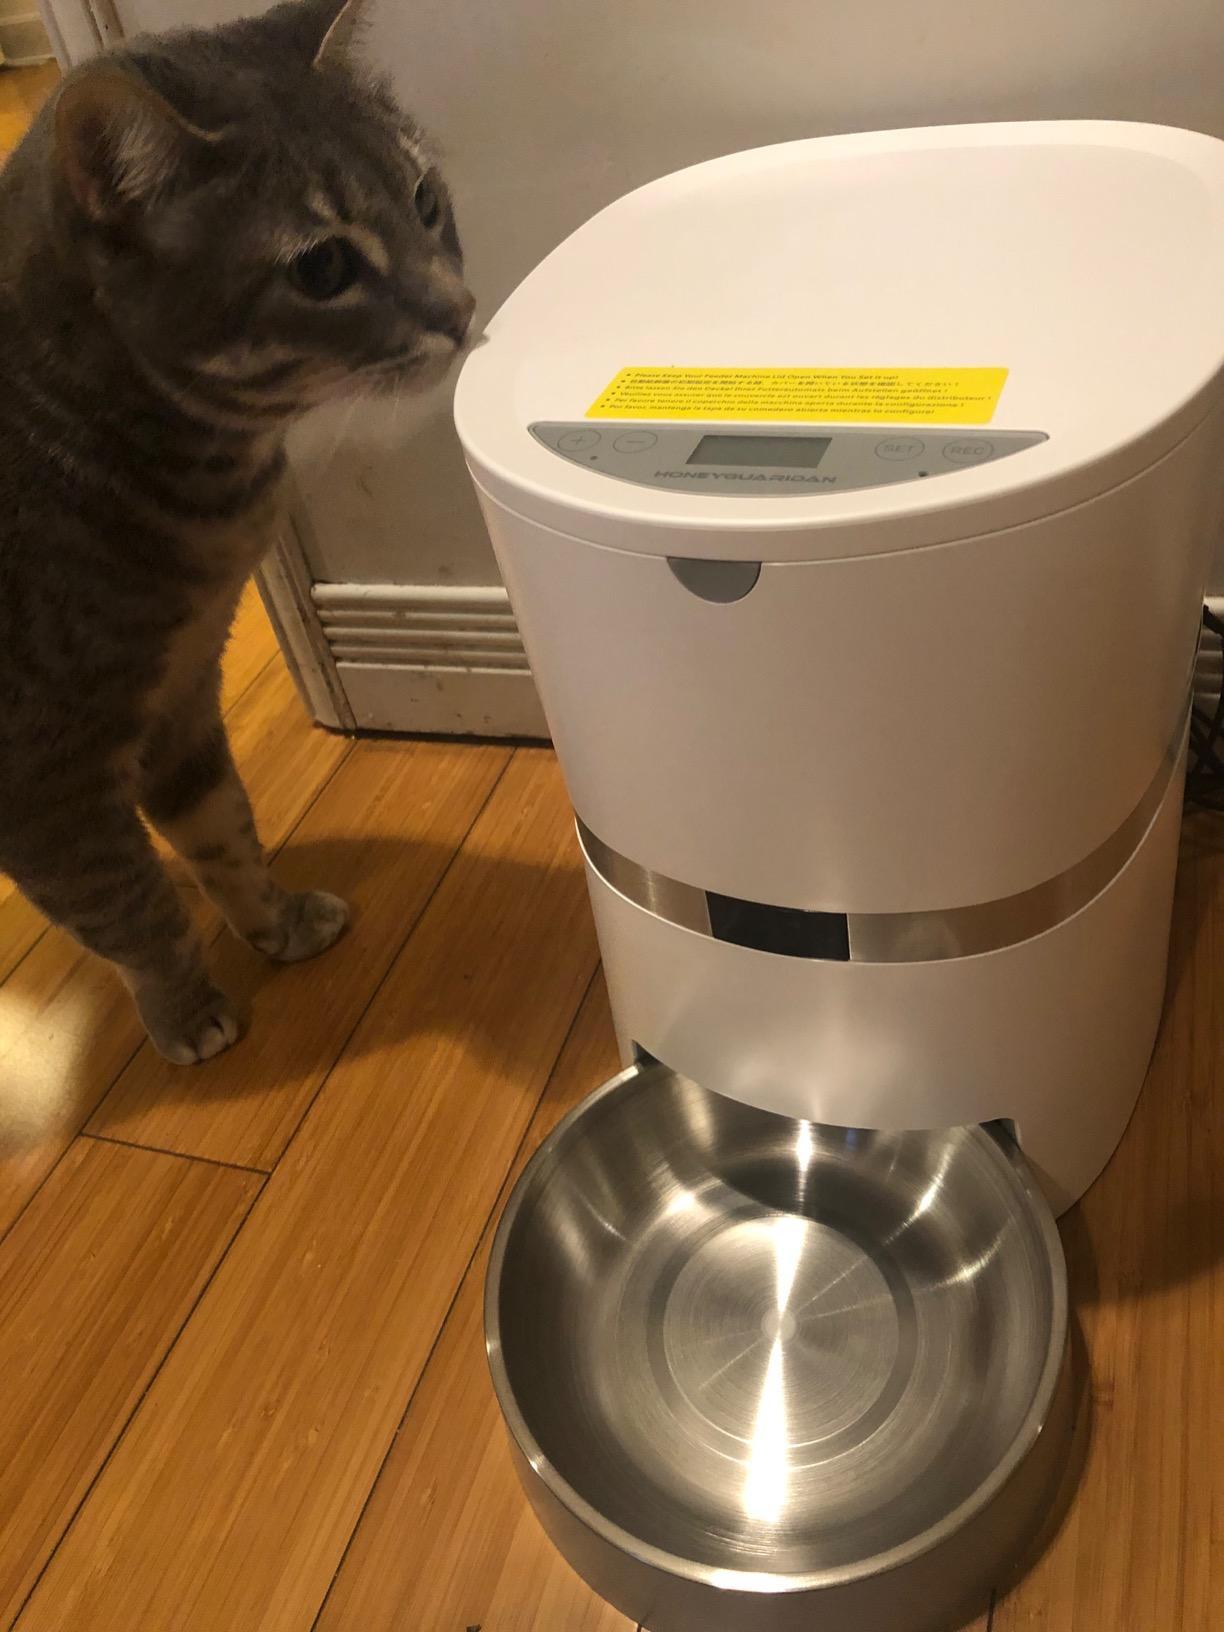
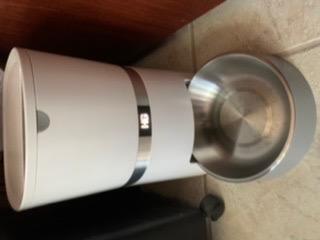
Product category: items_feeder
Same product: yes